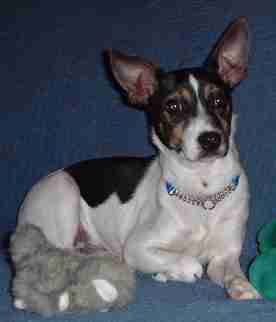
Label: dog